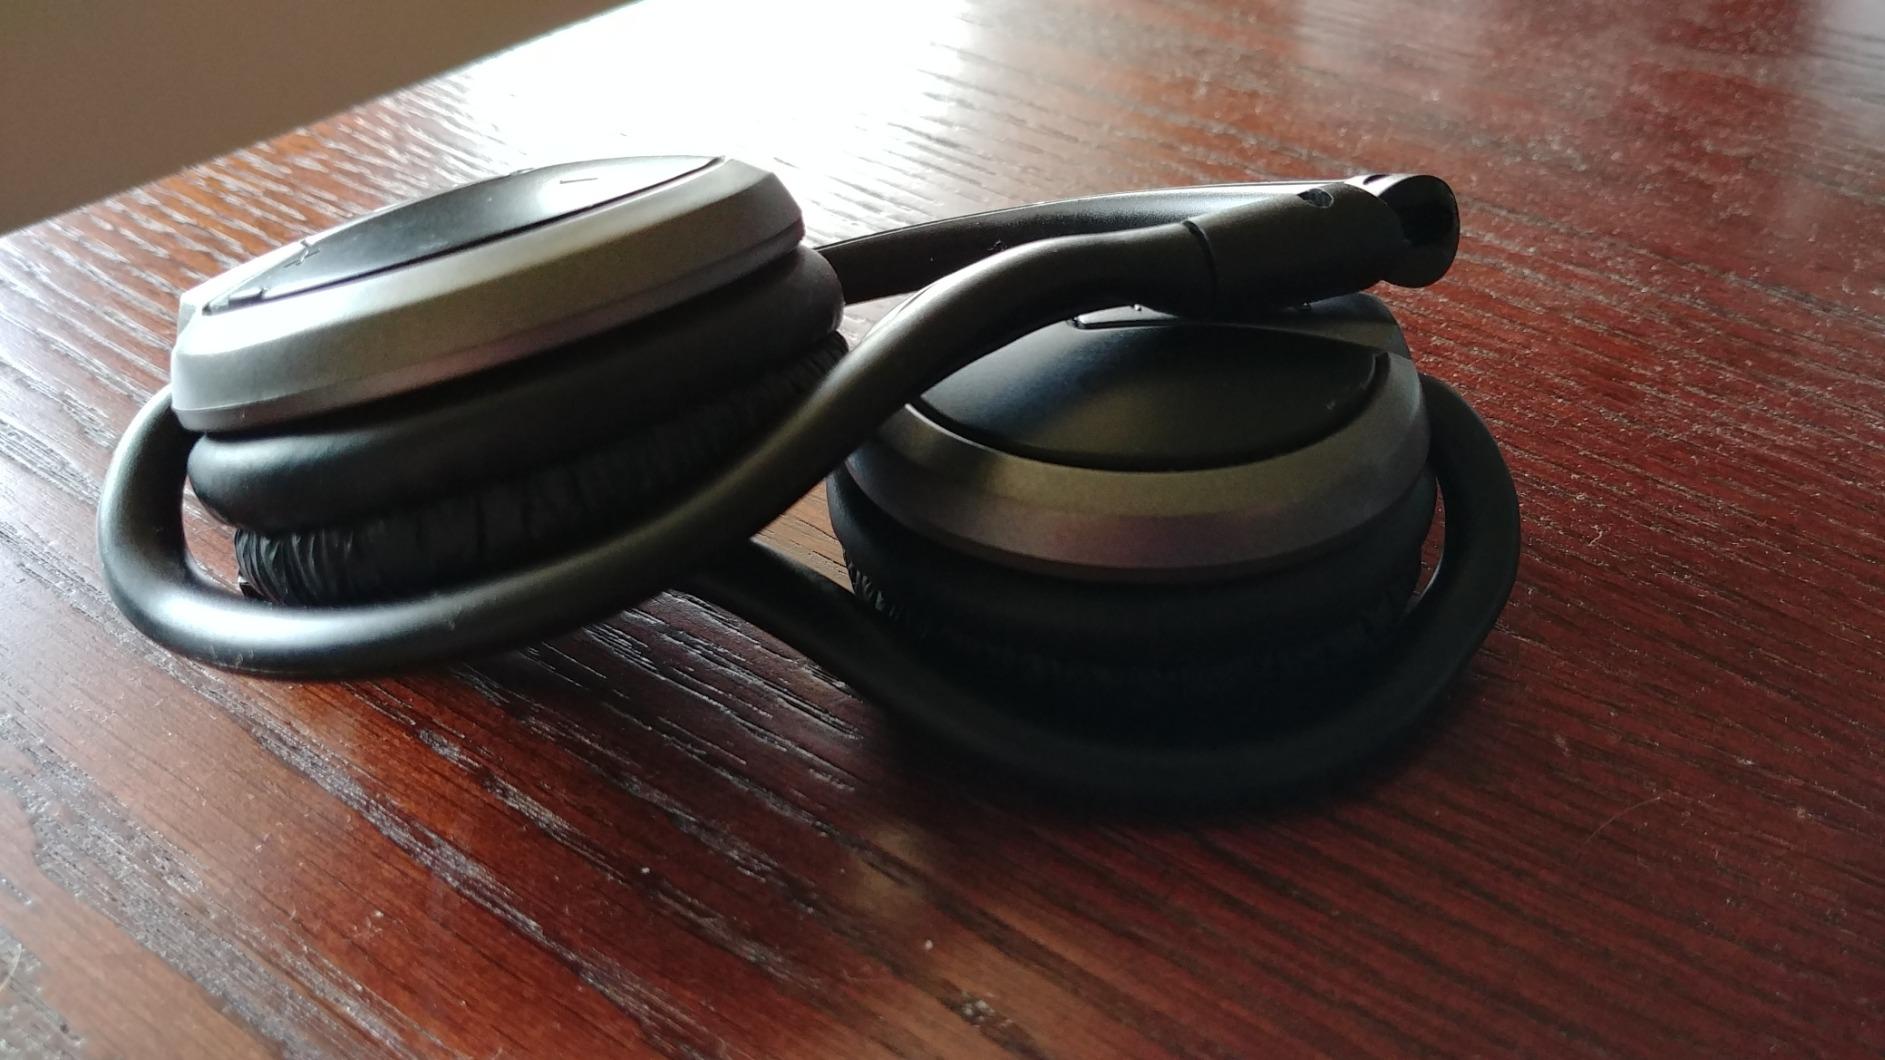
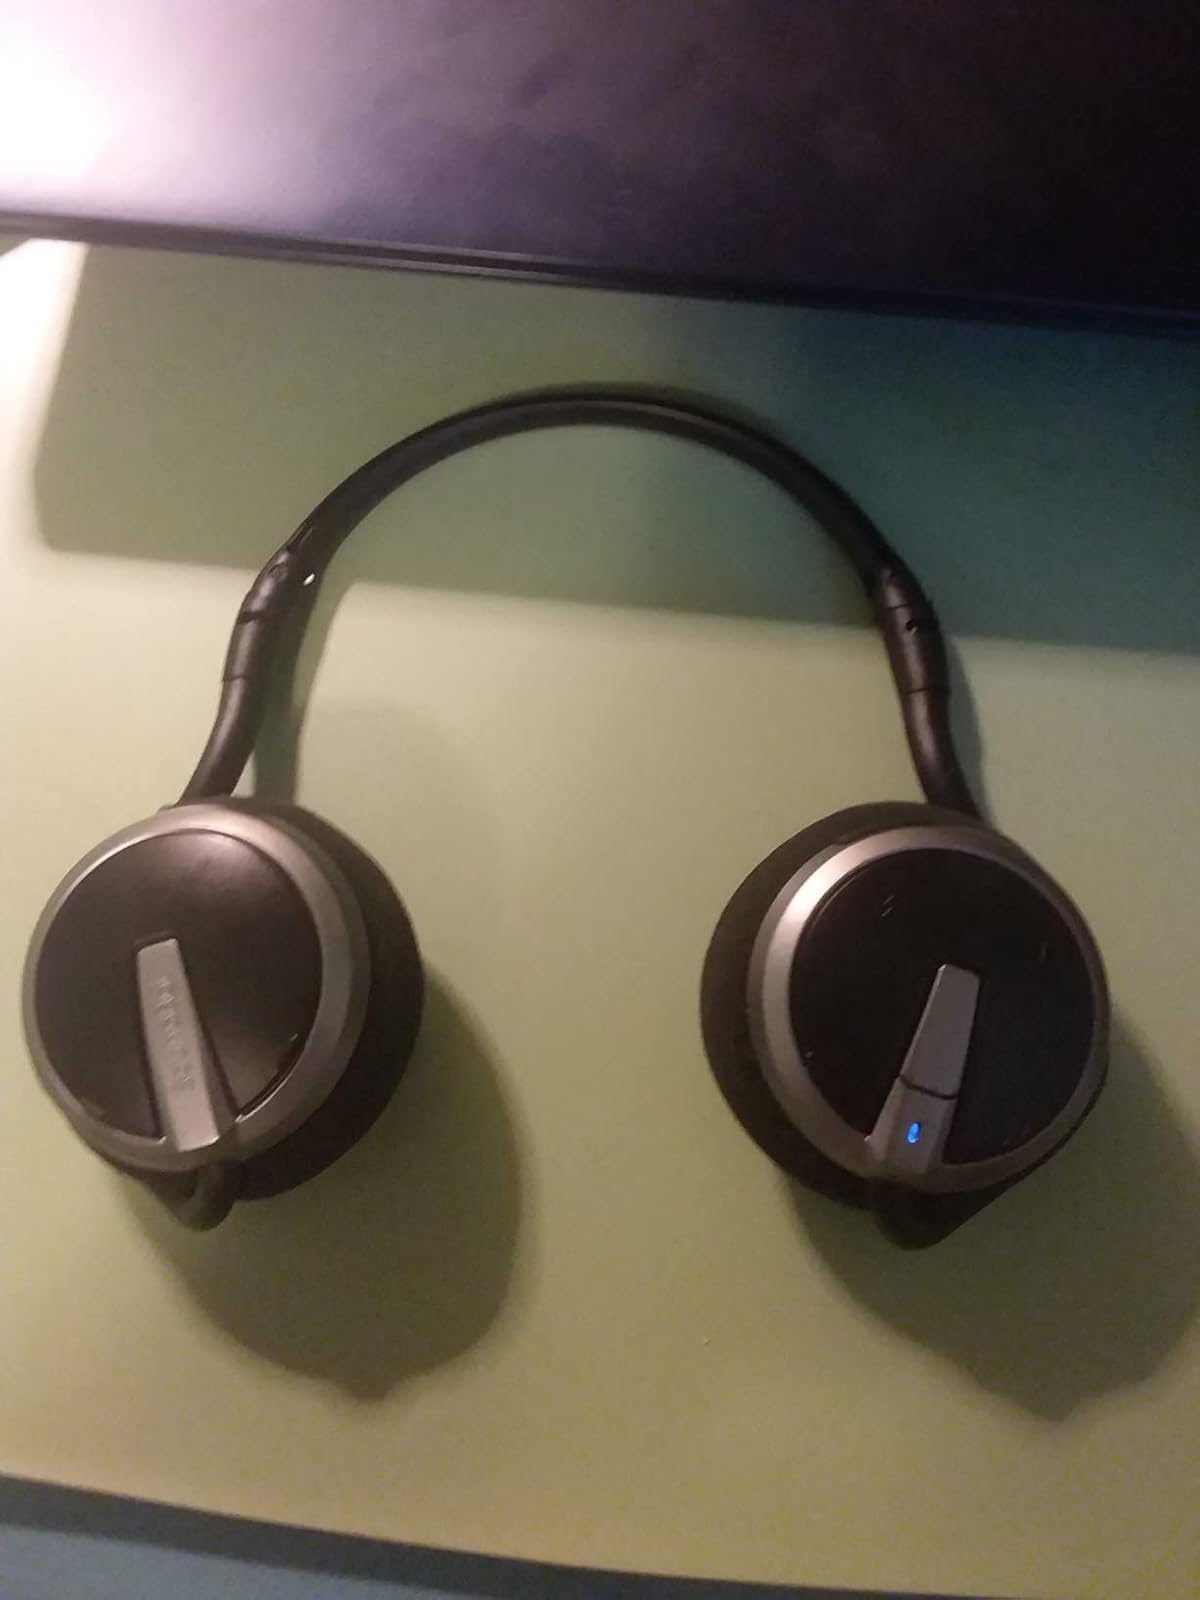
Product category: headphones
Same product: yes